Algonquin Hotel

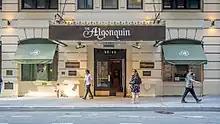
View of 44th Street entrance

Bodne sold the hotel to Caesar Park Hotels, a subsidiary of Japanese company Aoki Corporation, for $29 million in June 1987. The sale came four months after Bodne had publicly denied a rumor that he was considering selling the hotel; he had said that he would relinquish the Algonquin "the day it needed self-service elevators". Aoki's purchase marked the first time that a company or a foreign entity had owned the hotel, and it was part of a trend of foreign investment in New York City buildings in the late 1980s. Ben Bodne continued to live at the Algonquin until he died in 1992, after which Mary Bodne remained there until her own death in 2000. Aoki promised to preserve the hotel's traditions, including maintaining the Oak Room and Rose Room as dining spaces. The hotel's elevators were in dire need of upgrades; decades earlier, writer James Thurber had joked that the hotel's literary guests "became writers while waiting for the elevators".